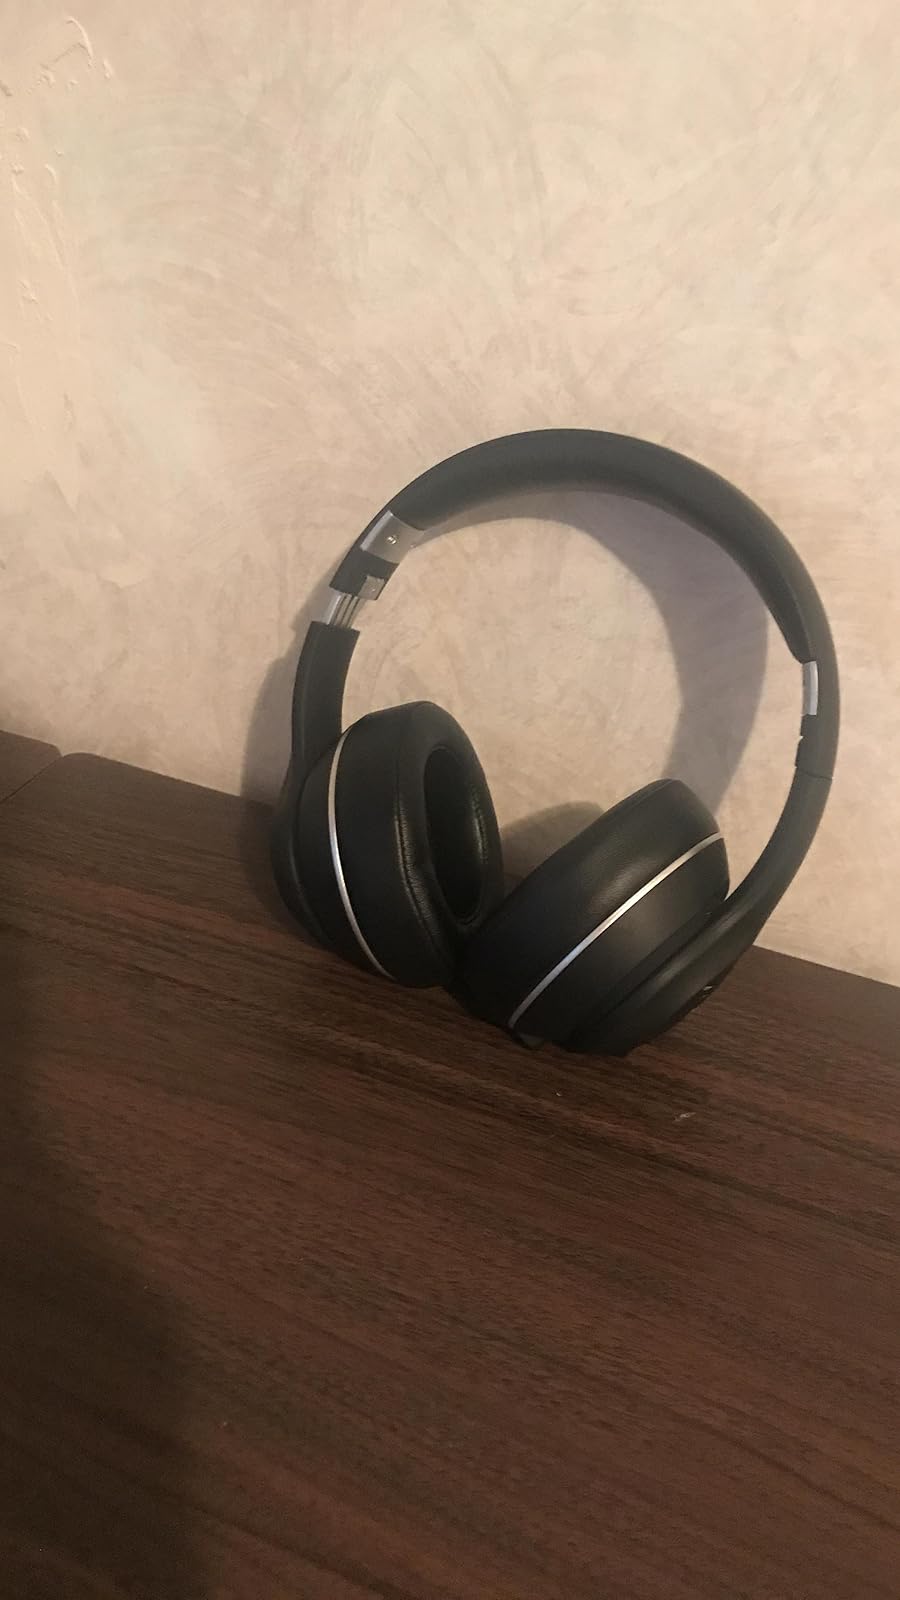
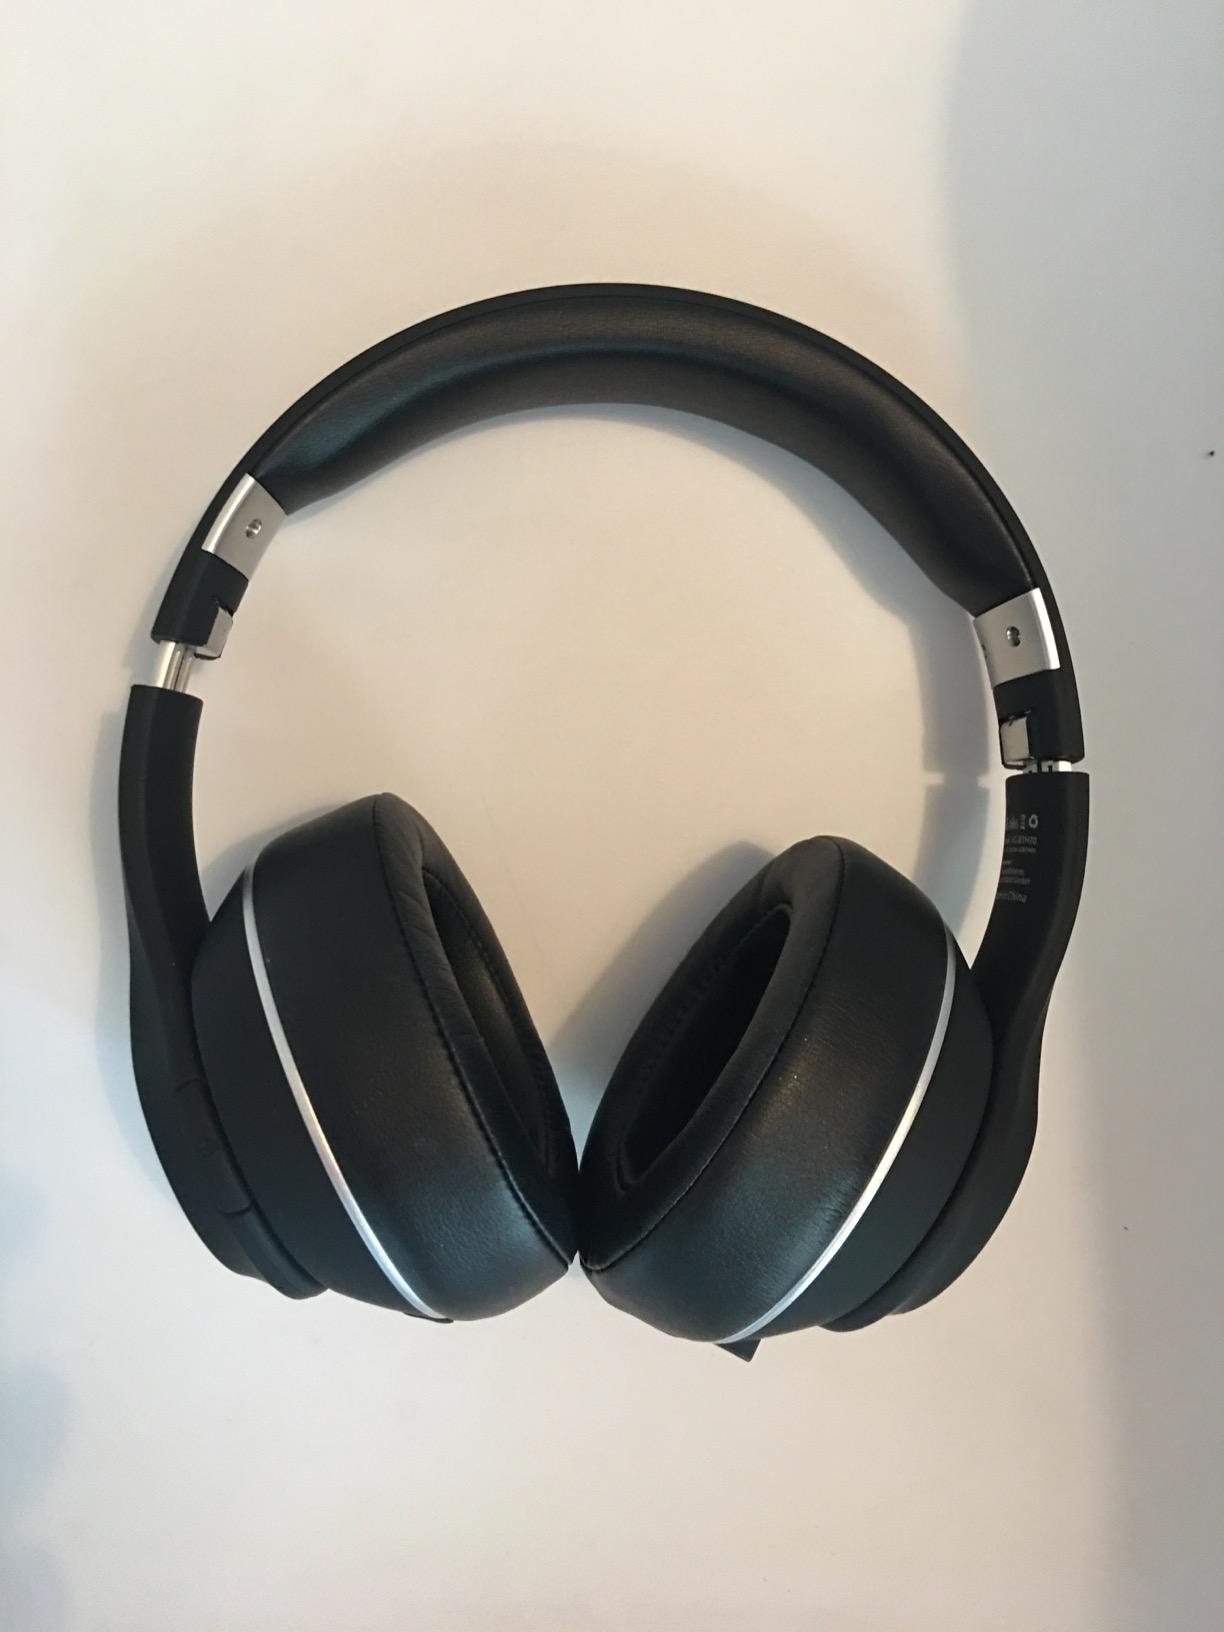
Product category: headphones
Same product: yes